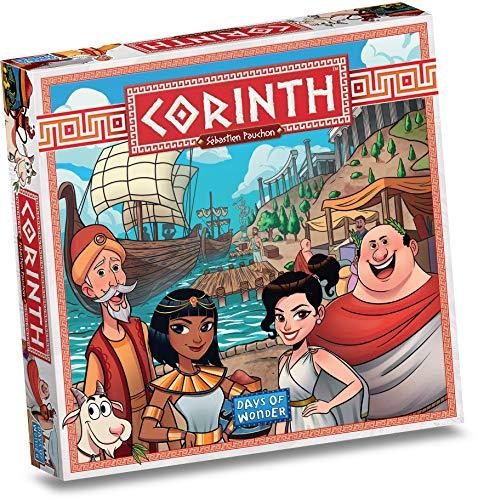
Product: Corinth
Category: Toys & Games | Games & Accessories | Board Games
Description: Easy to learn in three minutes, Corinth comes in a portable and compact format.
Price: $49.99
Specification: ProductDimensions:8x8x1.8inches|ItemWeight:1.38pounds|ShippingWeight:1.38pounds(Viewshippingratesandpolicies)|ASIN:B07NRT5CK9|Itemmodelnumber:DOW8801|Manufacturerrecommendedage:8yearsandup